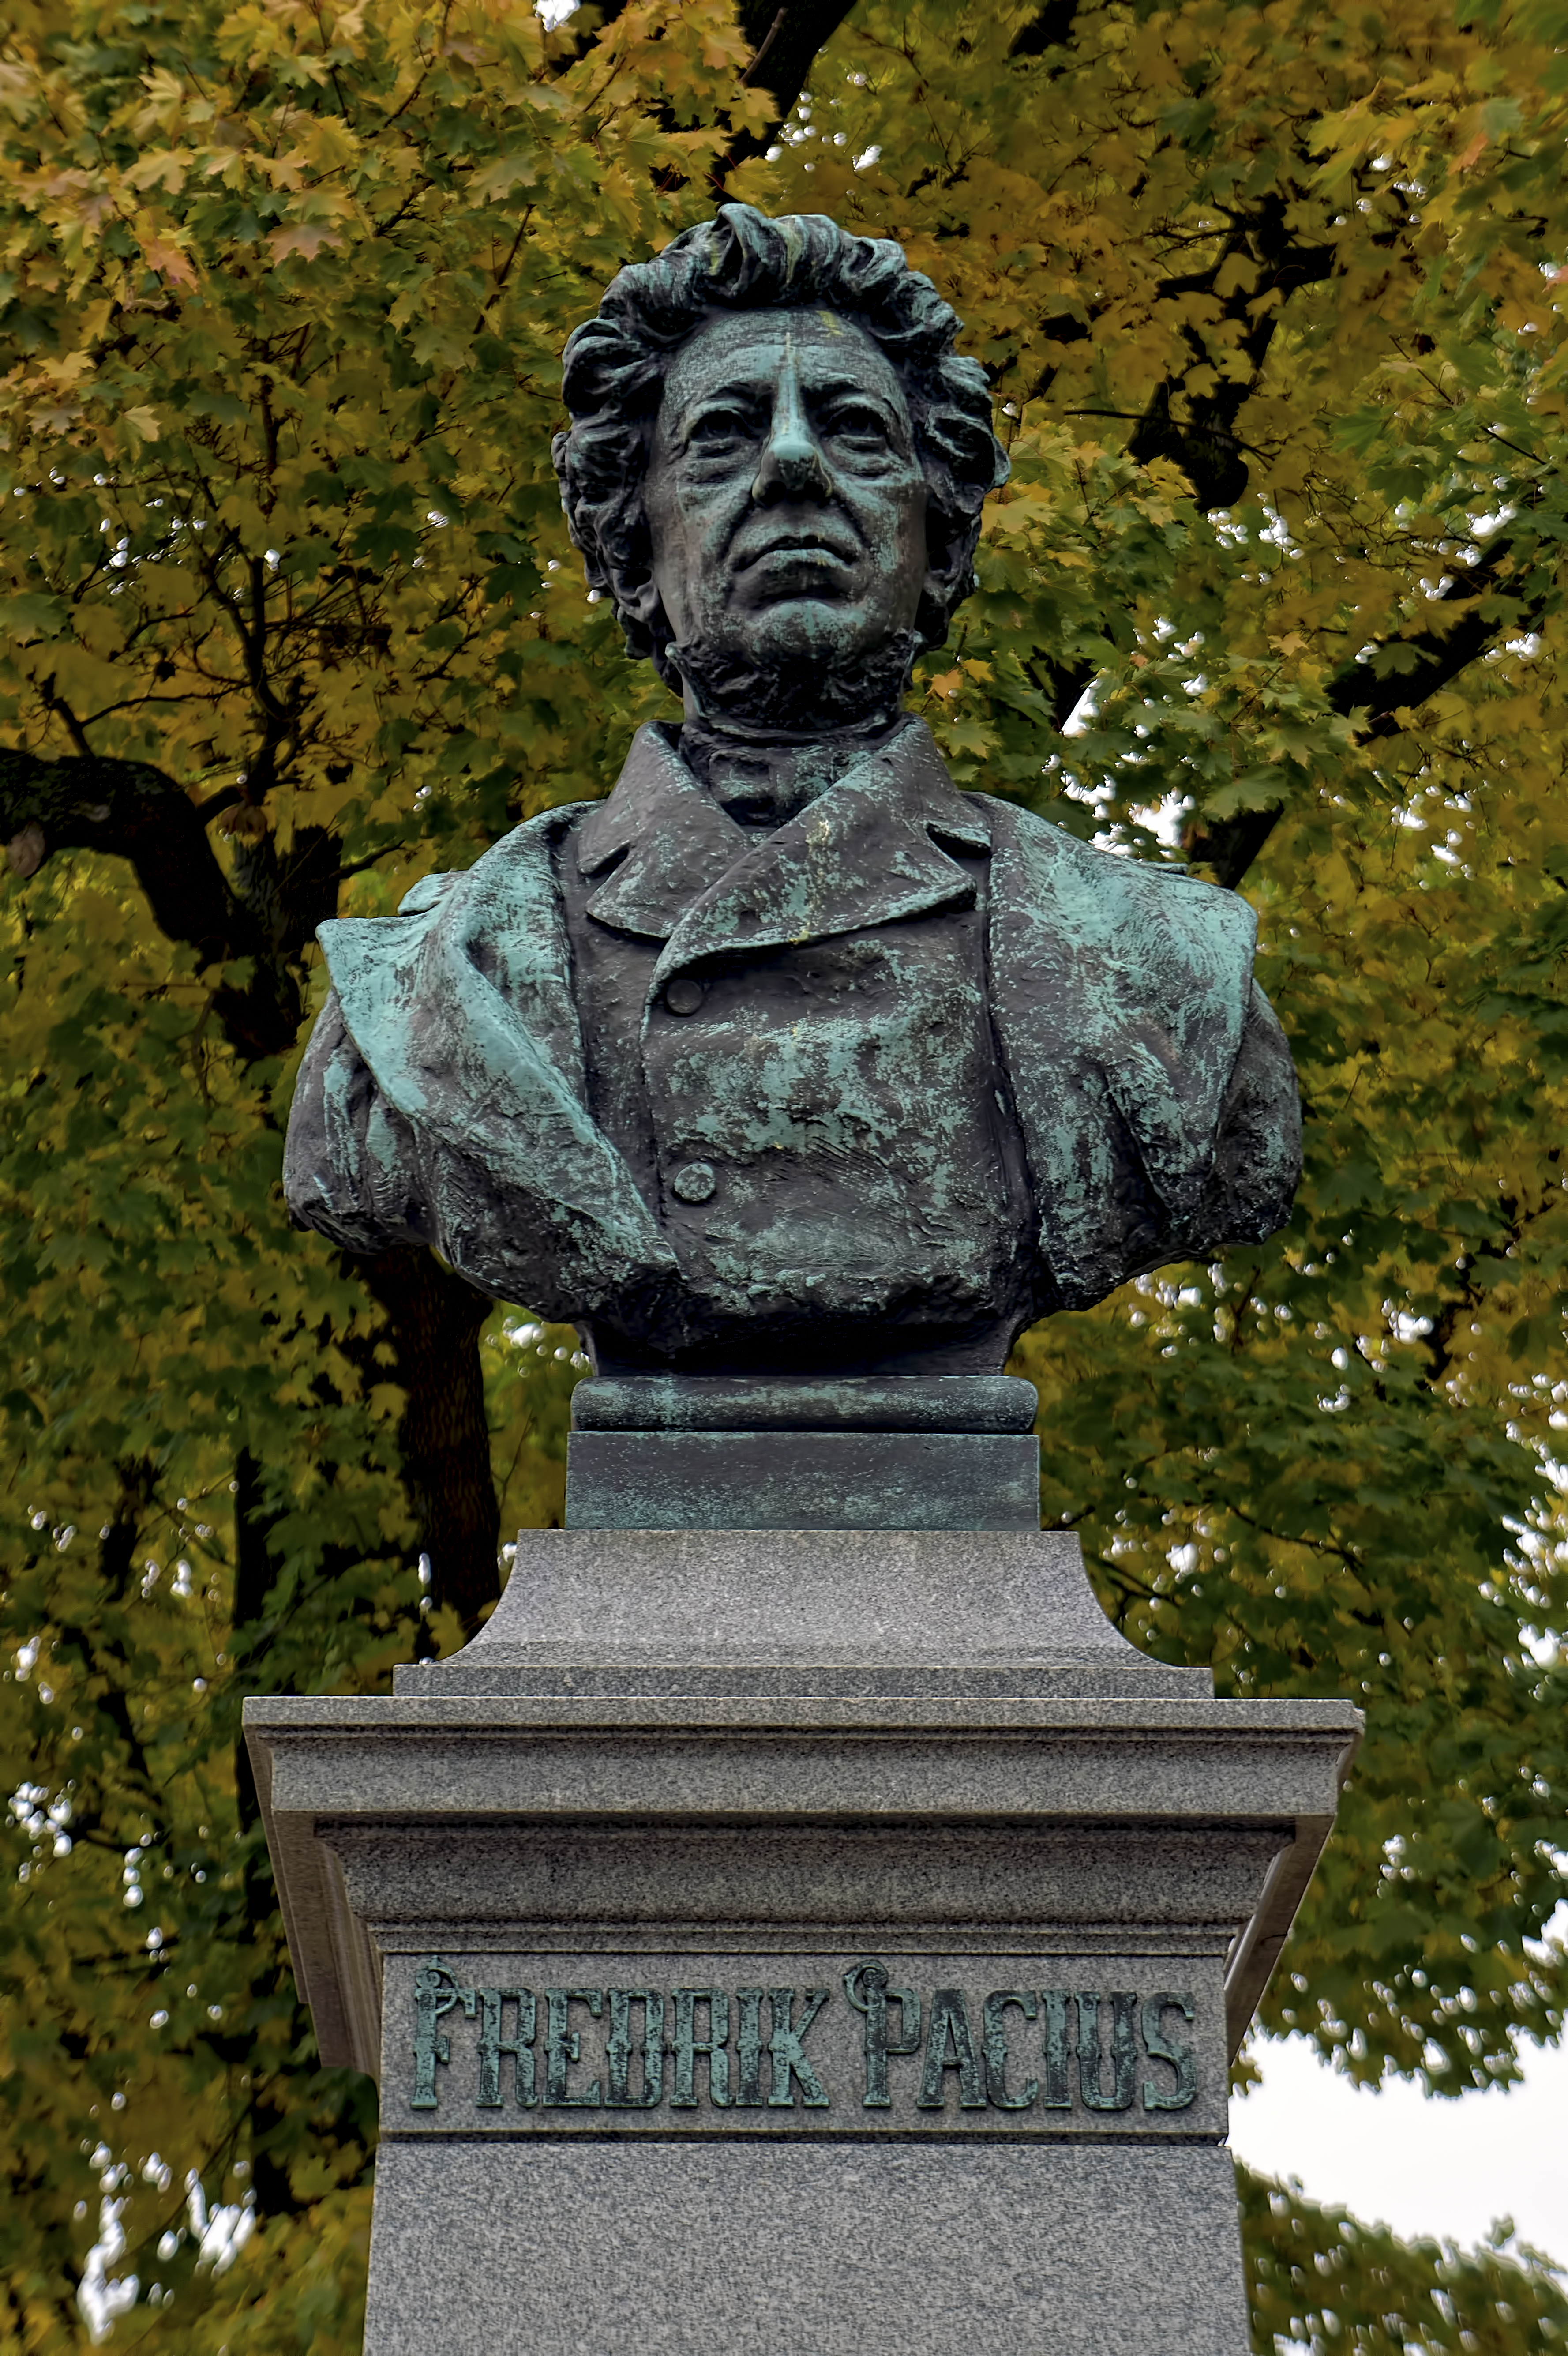
music, statue, park, father, cool image, finland, helsinki, friedrich, german, cool photo, i, composer, finnish, fredrik, kaisaniemi, conductor, pacius